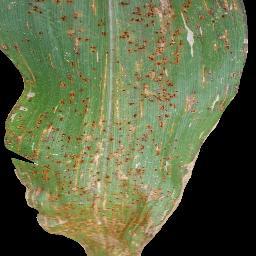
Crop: corn
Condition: (maize)_common_rust